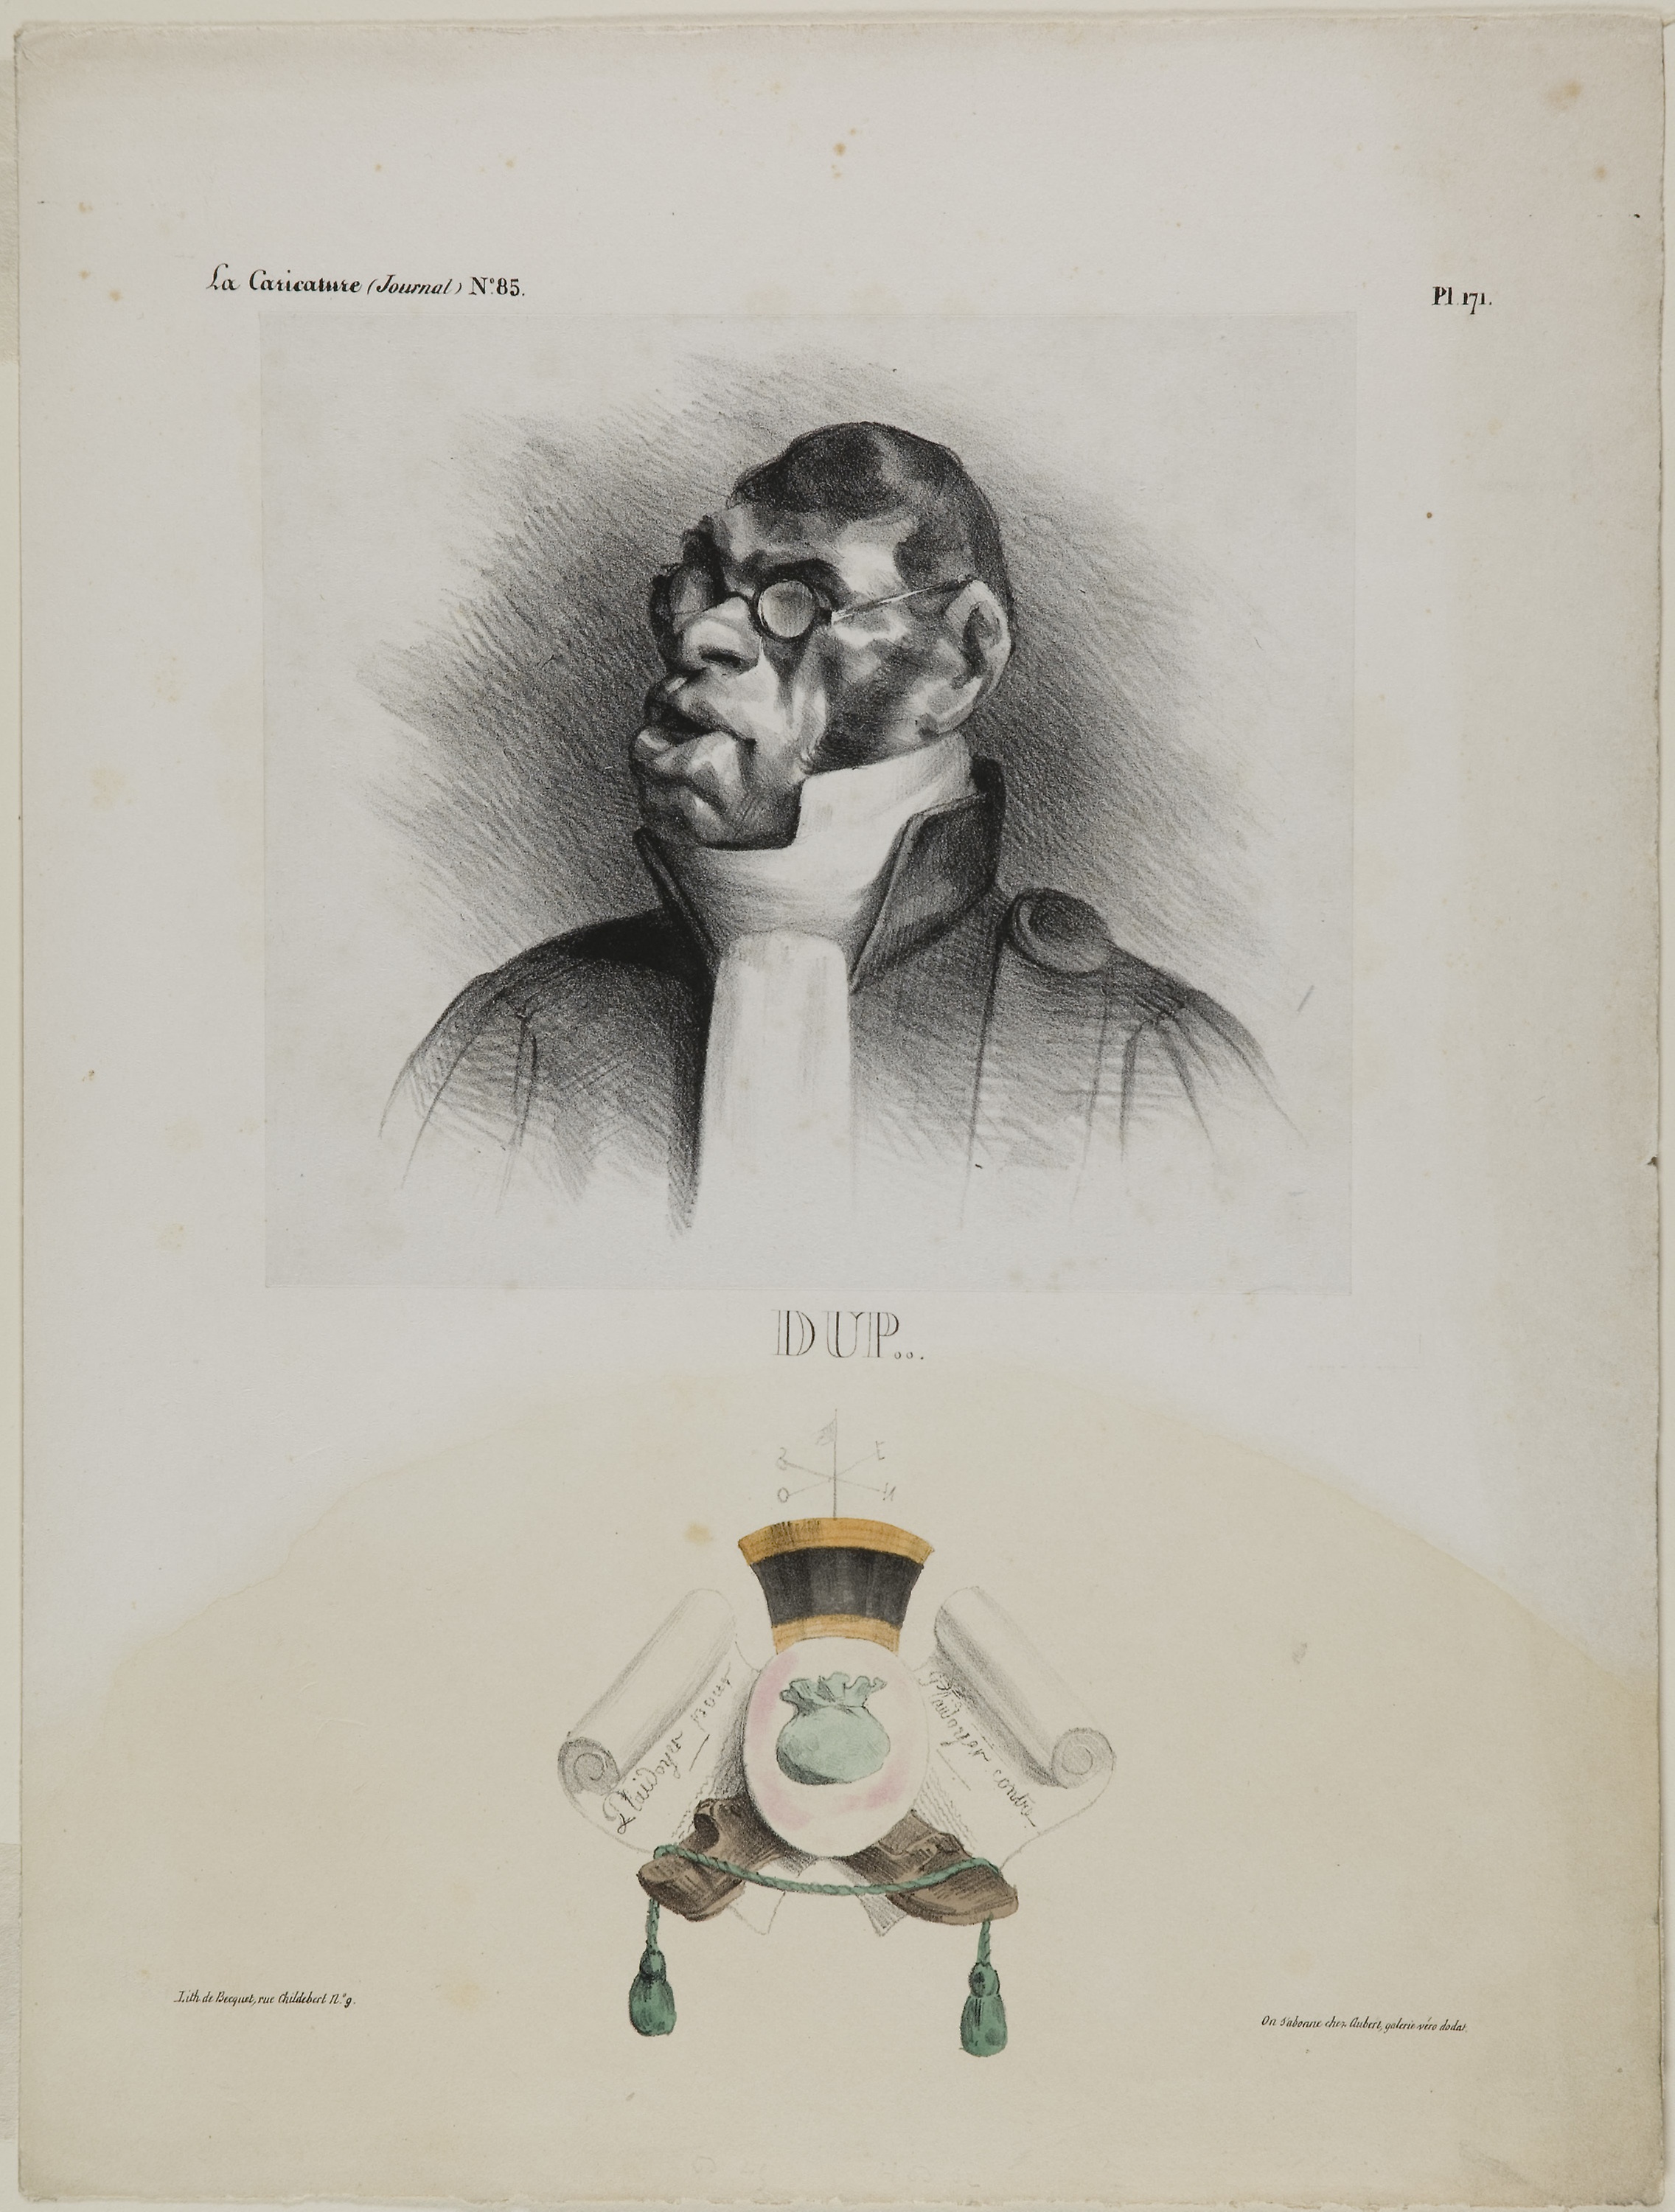
art, illustration, drawing, portrait, artwork, font, human behavior, visual arts